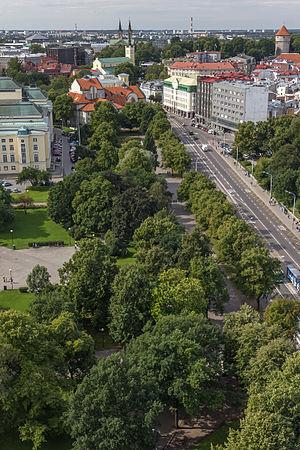
Le parc Tammsaare, de 1955 à 1989 Parc du 16 Octobre est un parc de Tallinn, en Estonie.